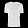
Label: T - shirt / top